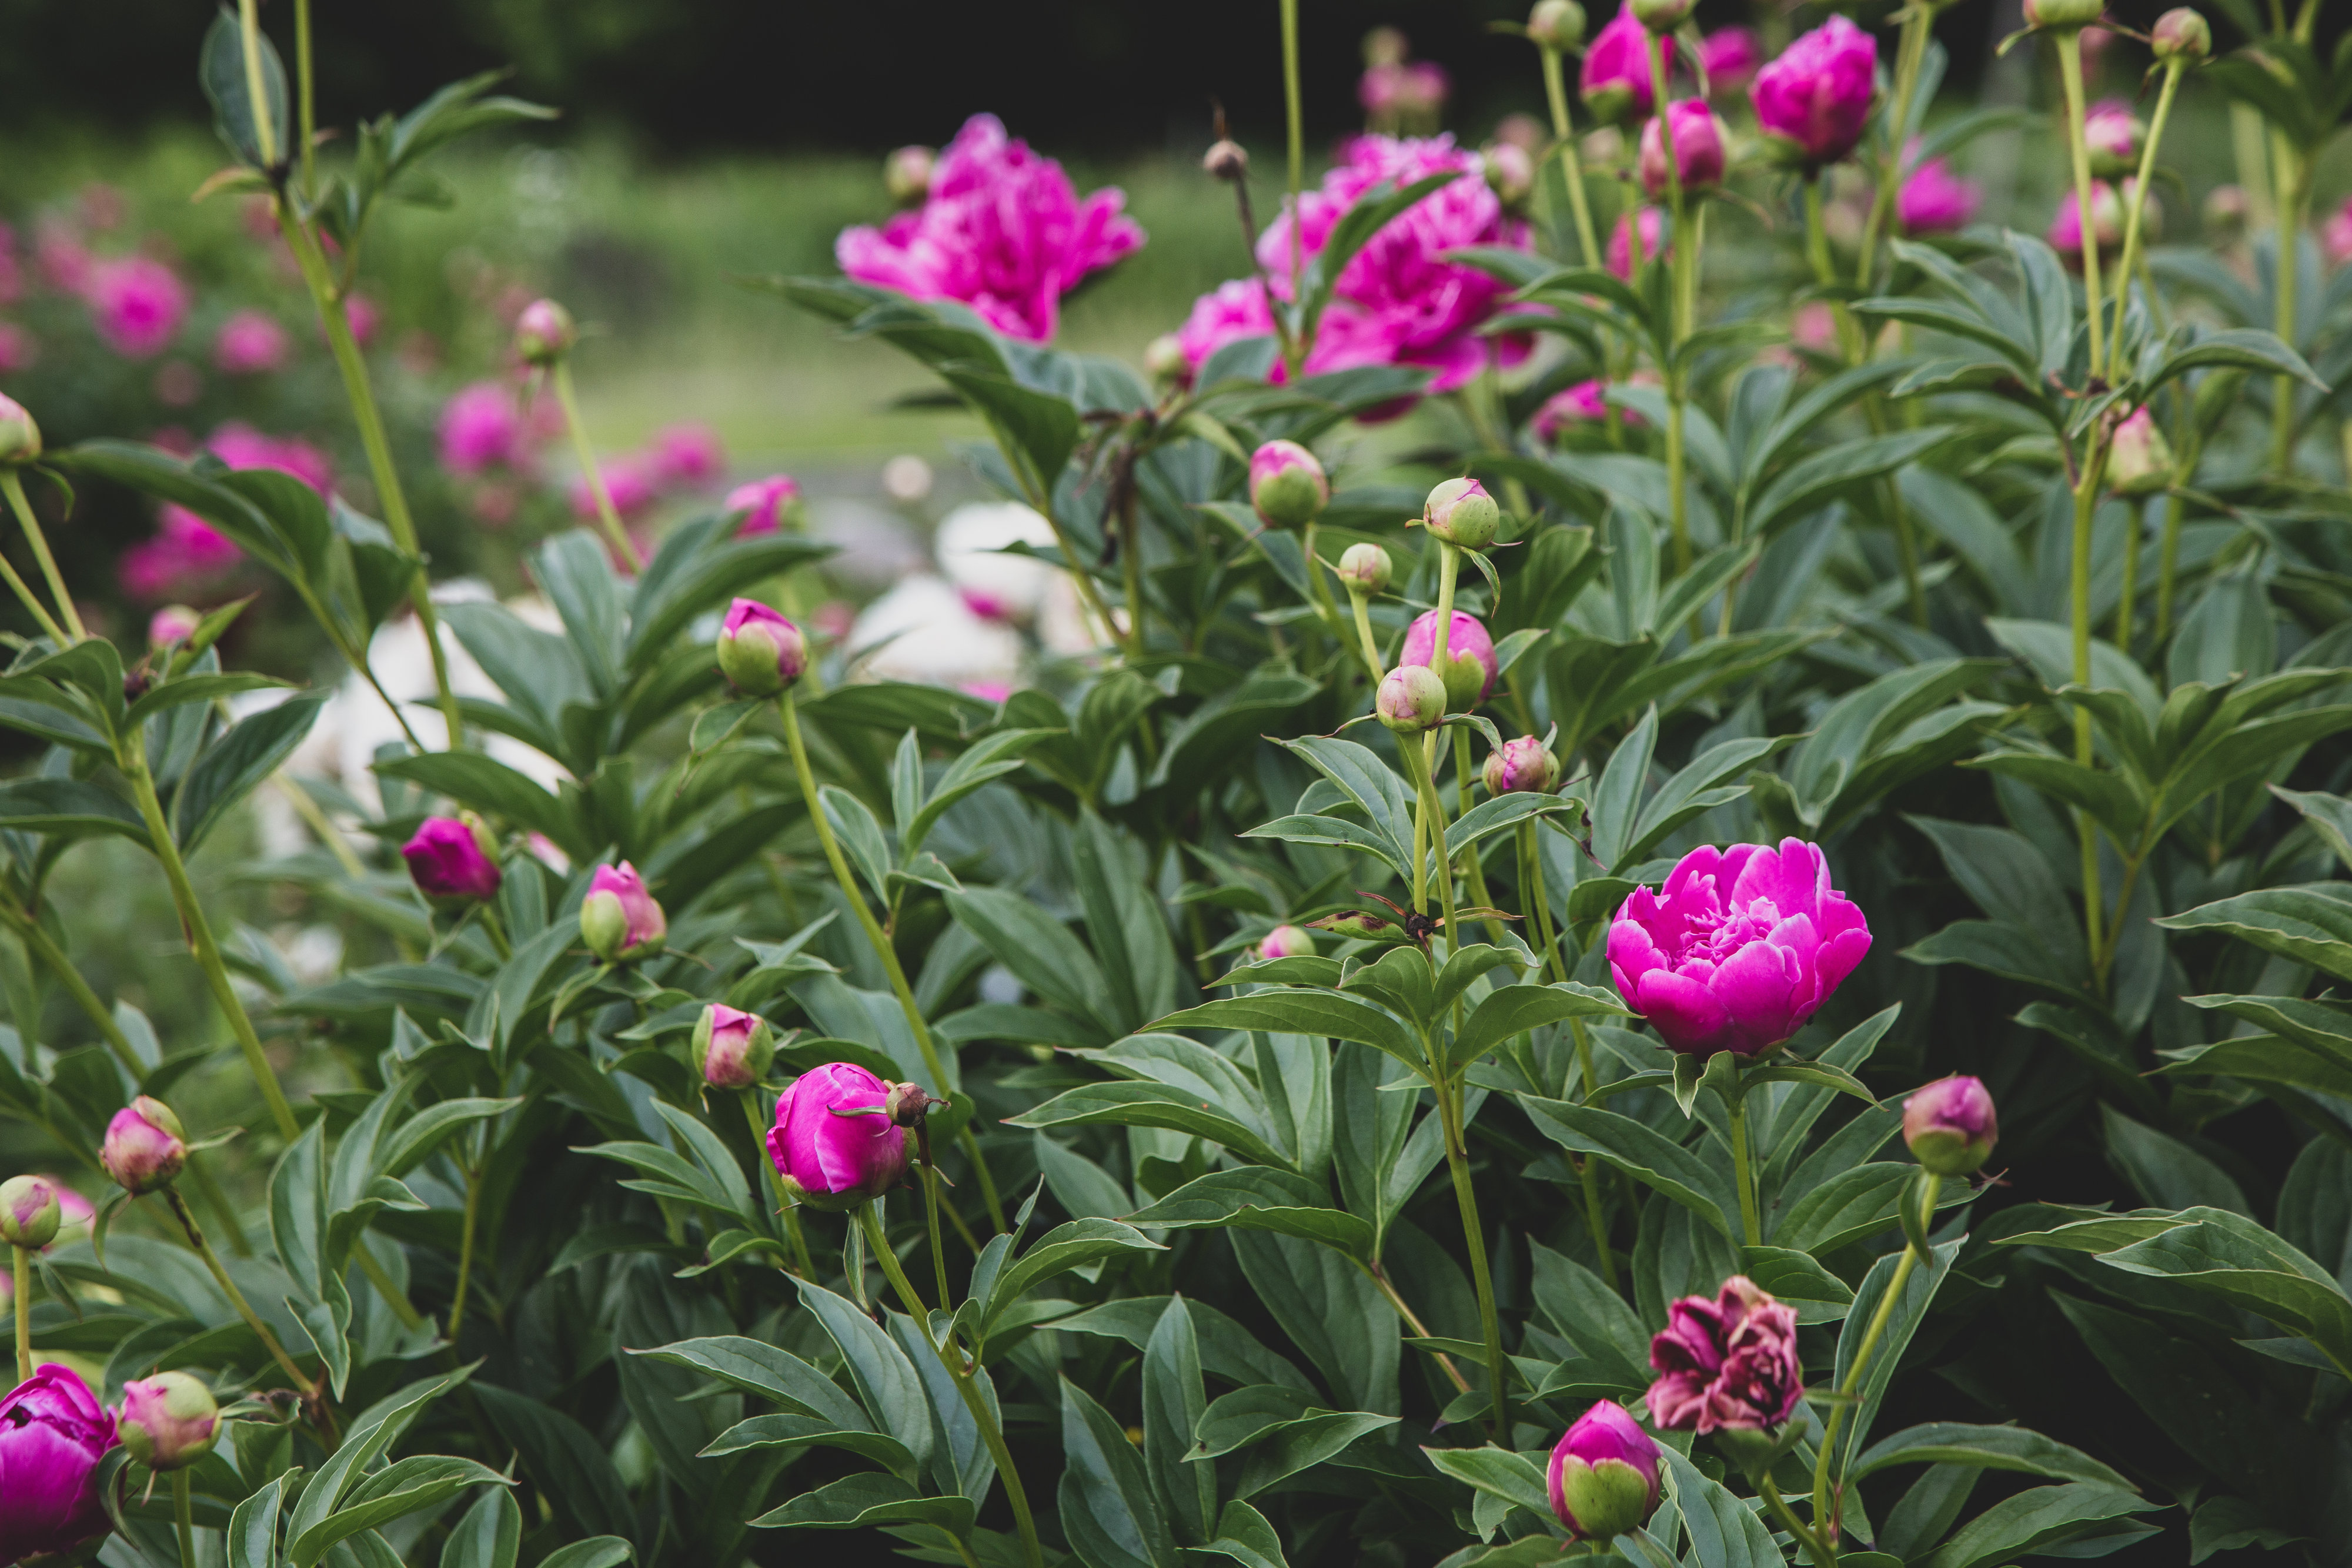
flower, plant, petal, leaf, natural environment, botany, vegetation, pink, woody plant, shrub, tree, flowering plant, groundcover, grass, magenta, landscape, annual plant, rose family, rose order, terrestrial plant, herbaceous plant, rose, subshrub, plantation, floribunda, garden, wildflower, landscaping, plant stem, rosa centifolia, field, impatiens, buddleia